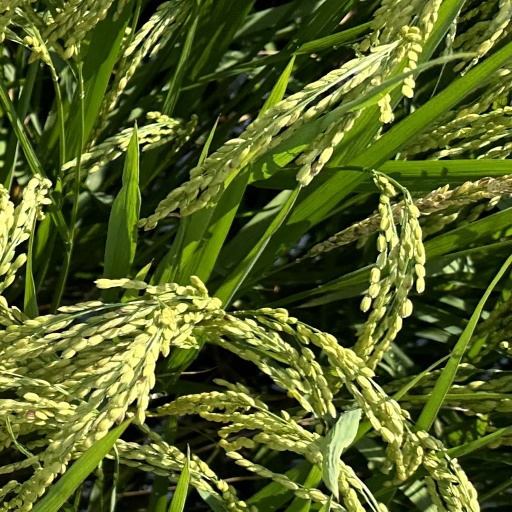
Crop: rice